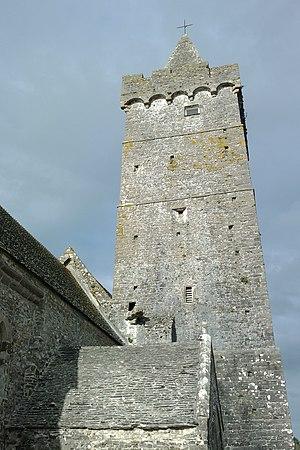
Église classée Notre-Dame de fr:Portbail This building is classé au titre des Monuments Historiques. It is indexed in the Base Mérimée, a database of architectural heritage maintained by the French Ministry of Culture,
L'église Notre-Dame est une église catholique située à Portbail, en France.